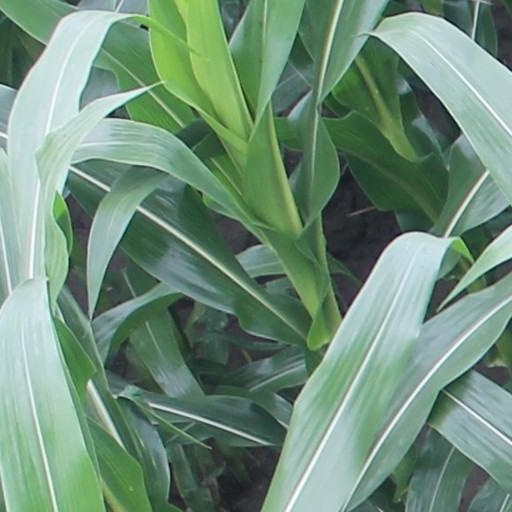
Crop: maize; corn